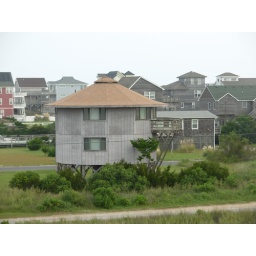
A house in our beach community